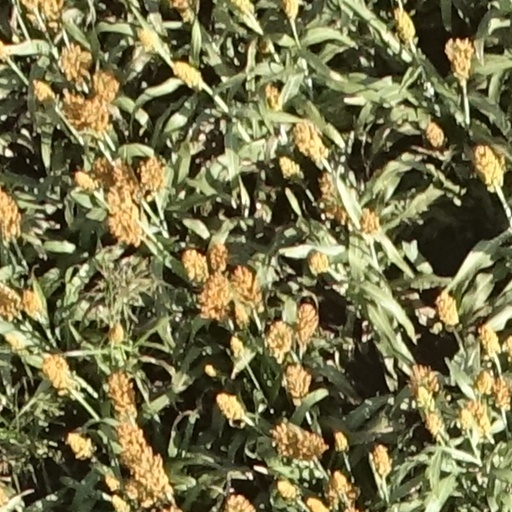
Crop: sorghum